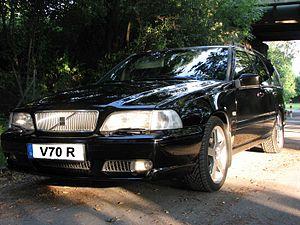
La Volvo V70 est un break du constructeur automobile suédois Volvo. Il a pris la succession du break 850 en 1996. Au printemps 2000 est apparue la seconde génération. Depuis l'été 2007 la troisième génération est disponible. Une déclinaison SUV XC70 est disponible depuis 1997.